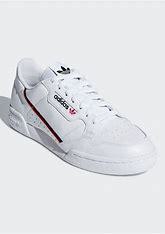
Brand: Adidas
Model: Continental 80